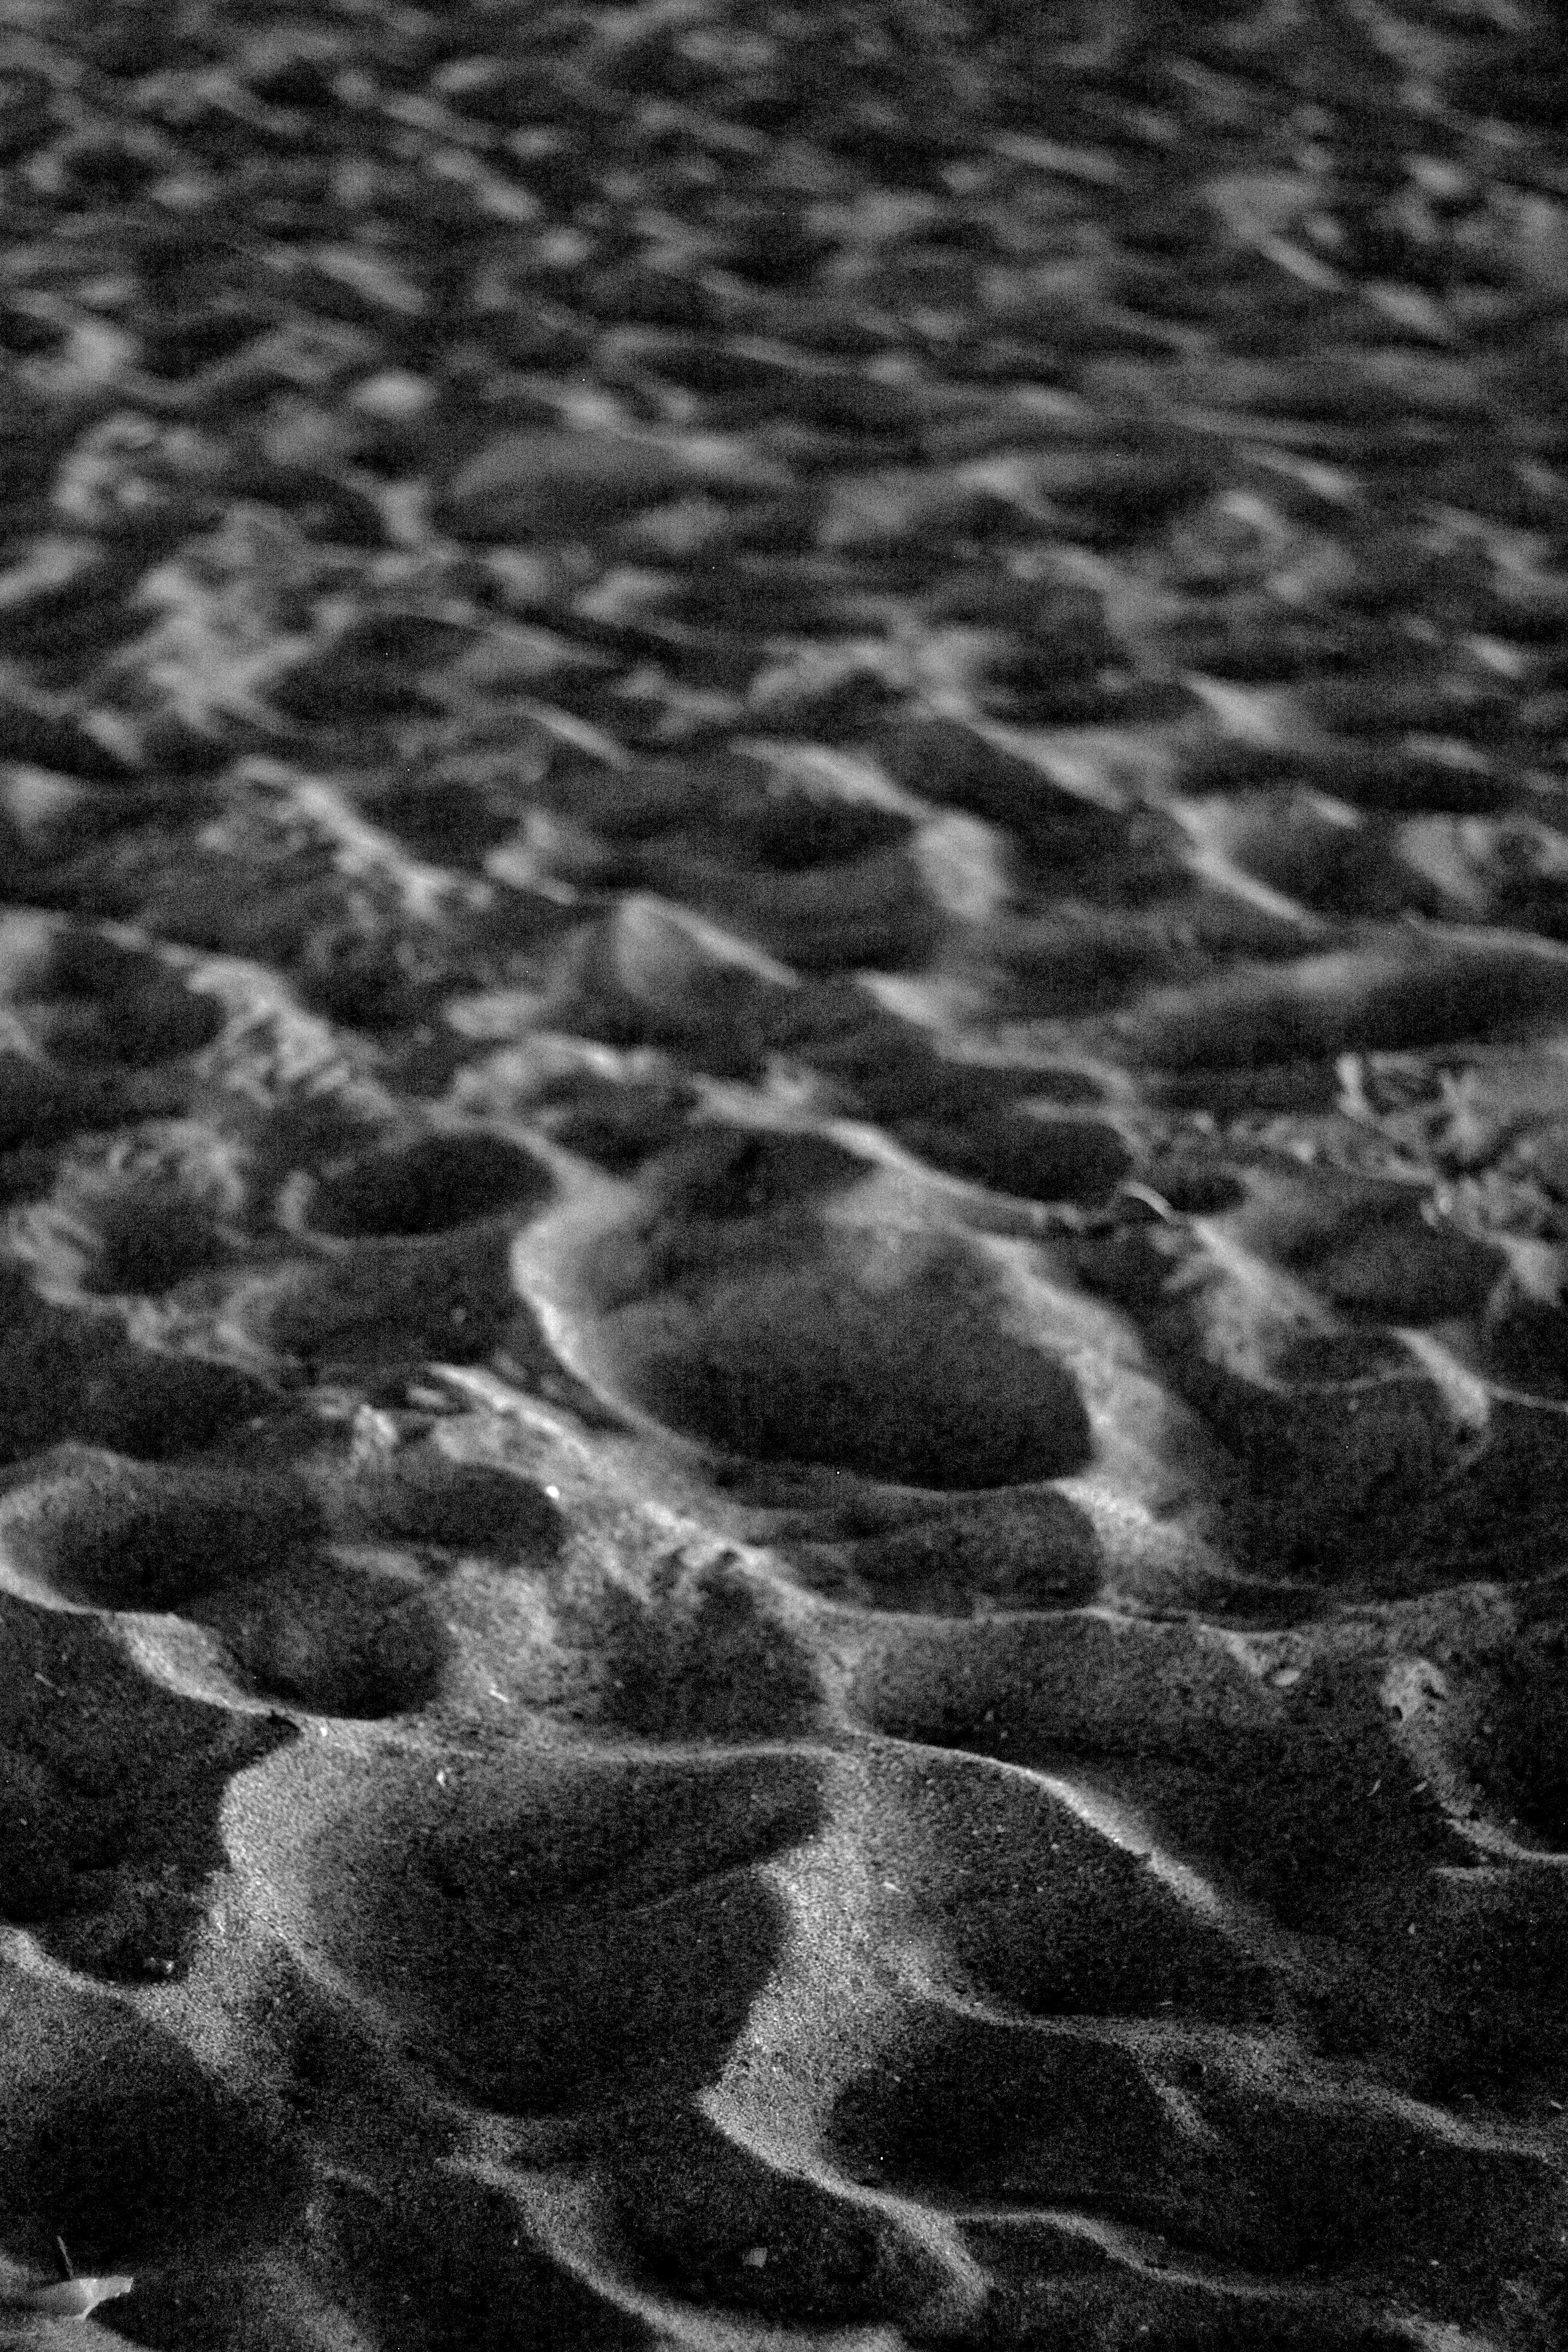
rock, black and white, photography, texture, leaf, wave, line, darkness, black, monochrome, flooring, road surface, monochrome photography